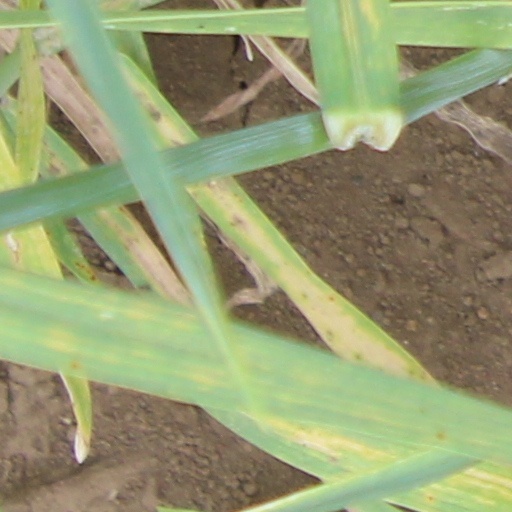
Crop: wheat